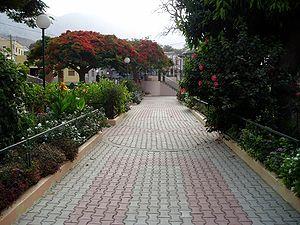
Ribeira Brava est une localité du Cap-Vert située au nord-ouest de l'île de São Nicolau. Siège de la municipalité de Ribeira Brava, c'est une « ville » – un statut spécifique conféré automatiquement à tous les sièges de municipalités depuis 2010.